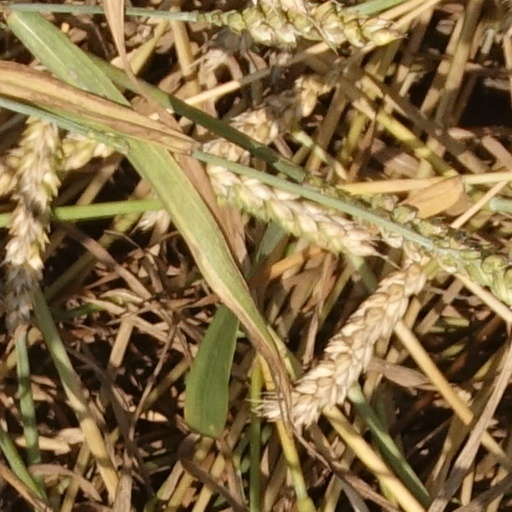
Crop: wheat